Morocco women's national football team

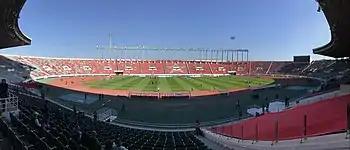

Morocco's home matches were held at the Prince Moulay Abdellah Stadium, managed by the Royal Moroccan Football Federation. The stadium served as the home ground for AS FAR and frequently hosted matches for the men's team. Situated in Rabat, Morocco, this iconic venue has been the stage for numerous significant tournaments. Among these, the 2022 Women's Africa Cup of Nations stands out as a significant event, where Morocco showcased their prowess by playing all their matches at this stadium and even reached the final. Though they lost to South Africa in the final, the stadium will forever be remembered for witnessing Morocco's historic qualification to the 2023 FIFA Women's World Cup for the first time.